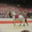
Label: horse